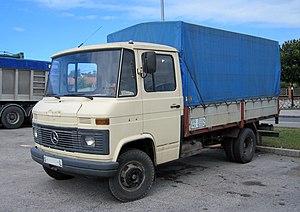
Le Mercedes Benz T2 est un véhicule utilitaire produit par Mercedes-Benz à partir de 1967 pour remplacer le Mercedes-Benz L319. Le T2 est largement vitré avec un pare-brise en trois parties. En 1986 une nouvelle génération de T2 a vu le jour, au vitrage inspiré du T1.